2013 Aceh earthquake

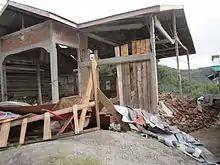
A damaged house

As of 19 July, the official death toll stood at 43, with six people still missing. A further 2,532 people were injured. The Bener Meriah and Central Aceh districts were hardest hit by the quake.